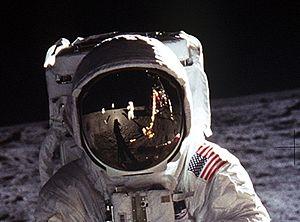
Tête de Buzz Aldrin sur la lune"
La série de pièces commémoratives du 50ᵉ anniversaire d'Apollo 11 est émise par la Monnaie des États-Unis en 2019 pour commémorer le 50ᵉ anniversaire de l'alunissage habité d'Apollo 11, par Neil Armstrong et Buzz Aldrin. Composée d'un half eagle en or, de deux pièces d'un dollar en argent de tailles différentes et d'une pièce d'un demi-dollar plaqué de cuivre et de nickel, la série est d'une qualité de belle épreuve, tous les dollars en argent, sauf le plus gros, étant également émis en brillant universel. Les pièces en or sont frappées à la Monnaie de West Point, l'argent à celle de Philadelphie et les demi-dollars en métal non précieux aux Monnaies de Denver et de San Francisco.